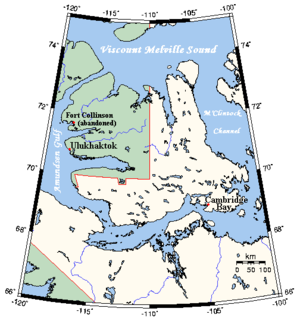
Kitlineq
Kort over Kitlineq (Victoria Island)
Kitlineq er en ø i det canadiske Arktis, administrativt delt mellem Nunavutterritoriet og Nordvestterritoriet i Canada. Øen dækker et areal på 217.291 km². Det er den næst største ø i Canada, og den ottende største ø i verden. Den vestlige tredjedel af øen er underlagt Inuvik-regionen i Nordvestterritoriet, resten er del af Kitikmeot-regionen i Nunavut.